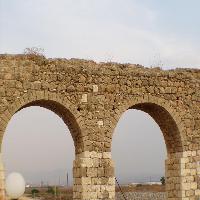
Weather: cloudy or overcast